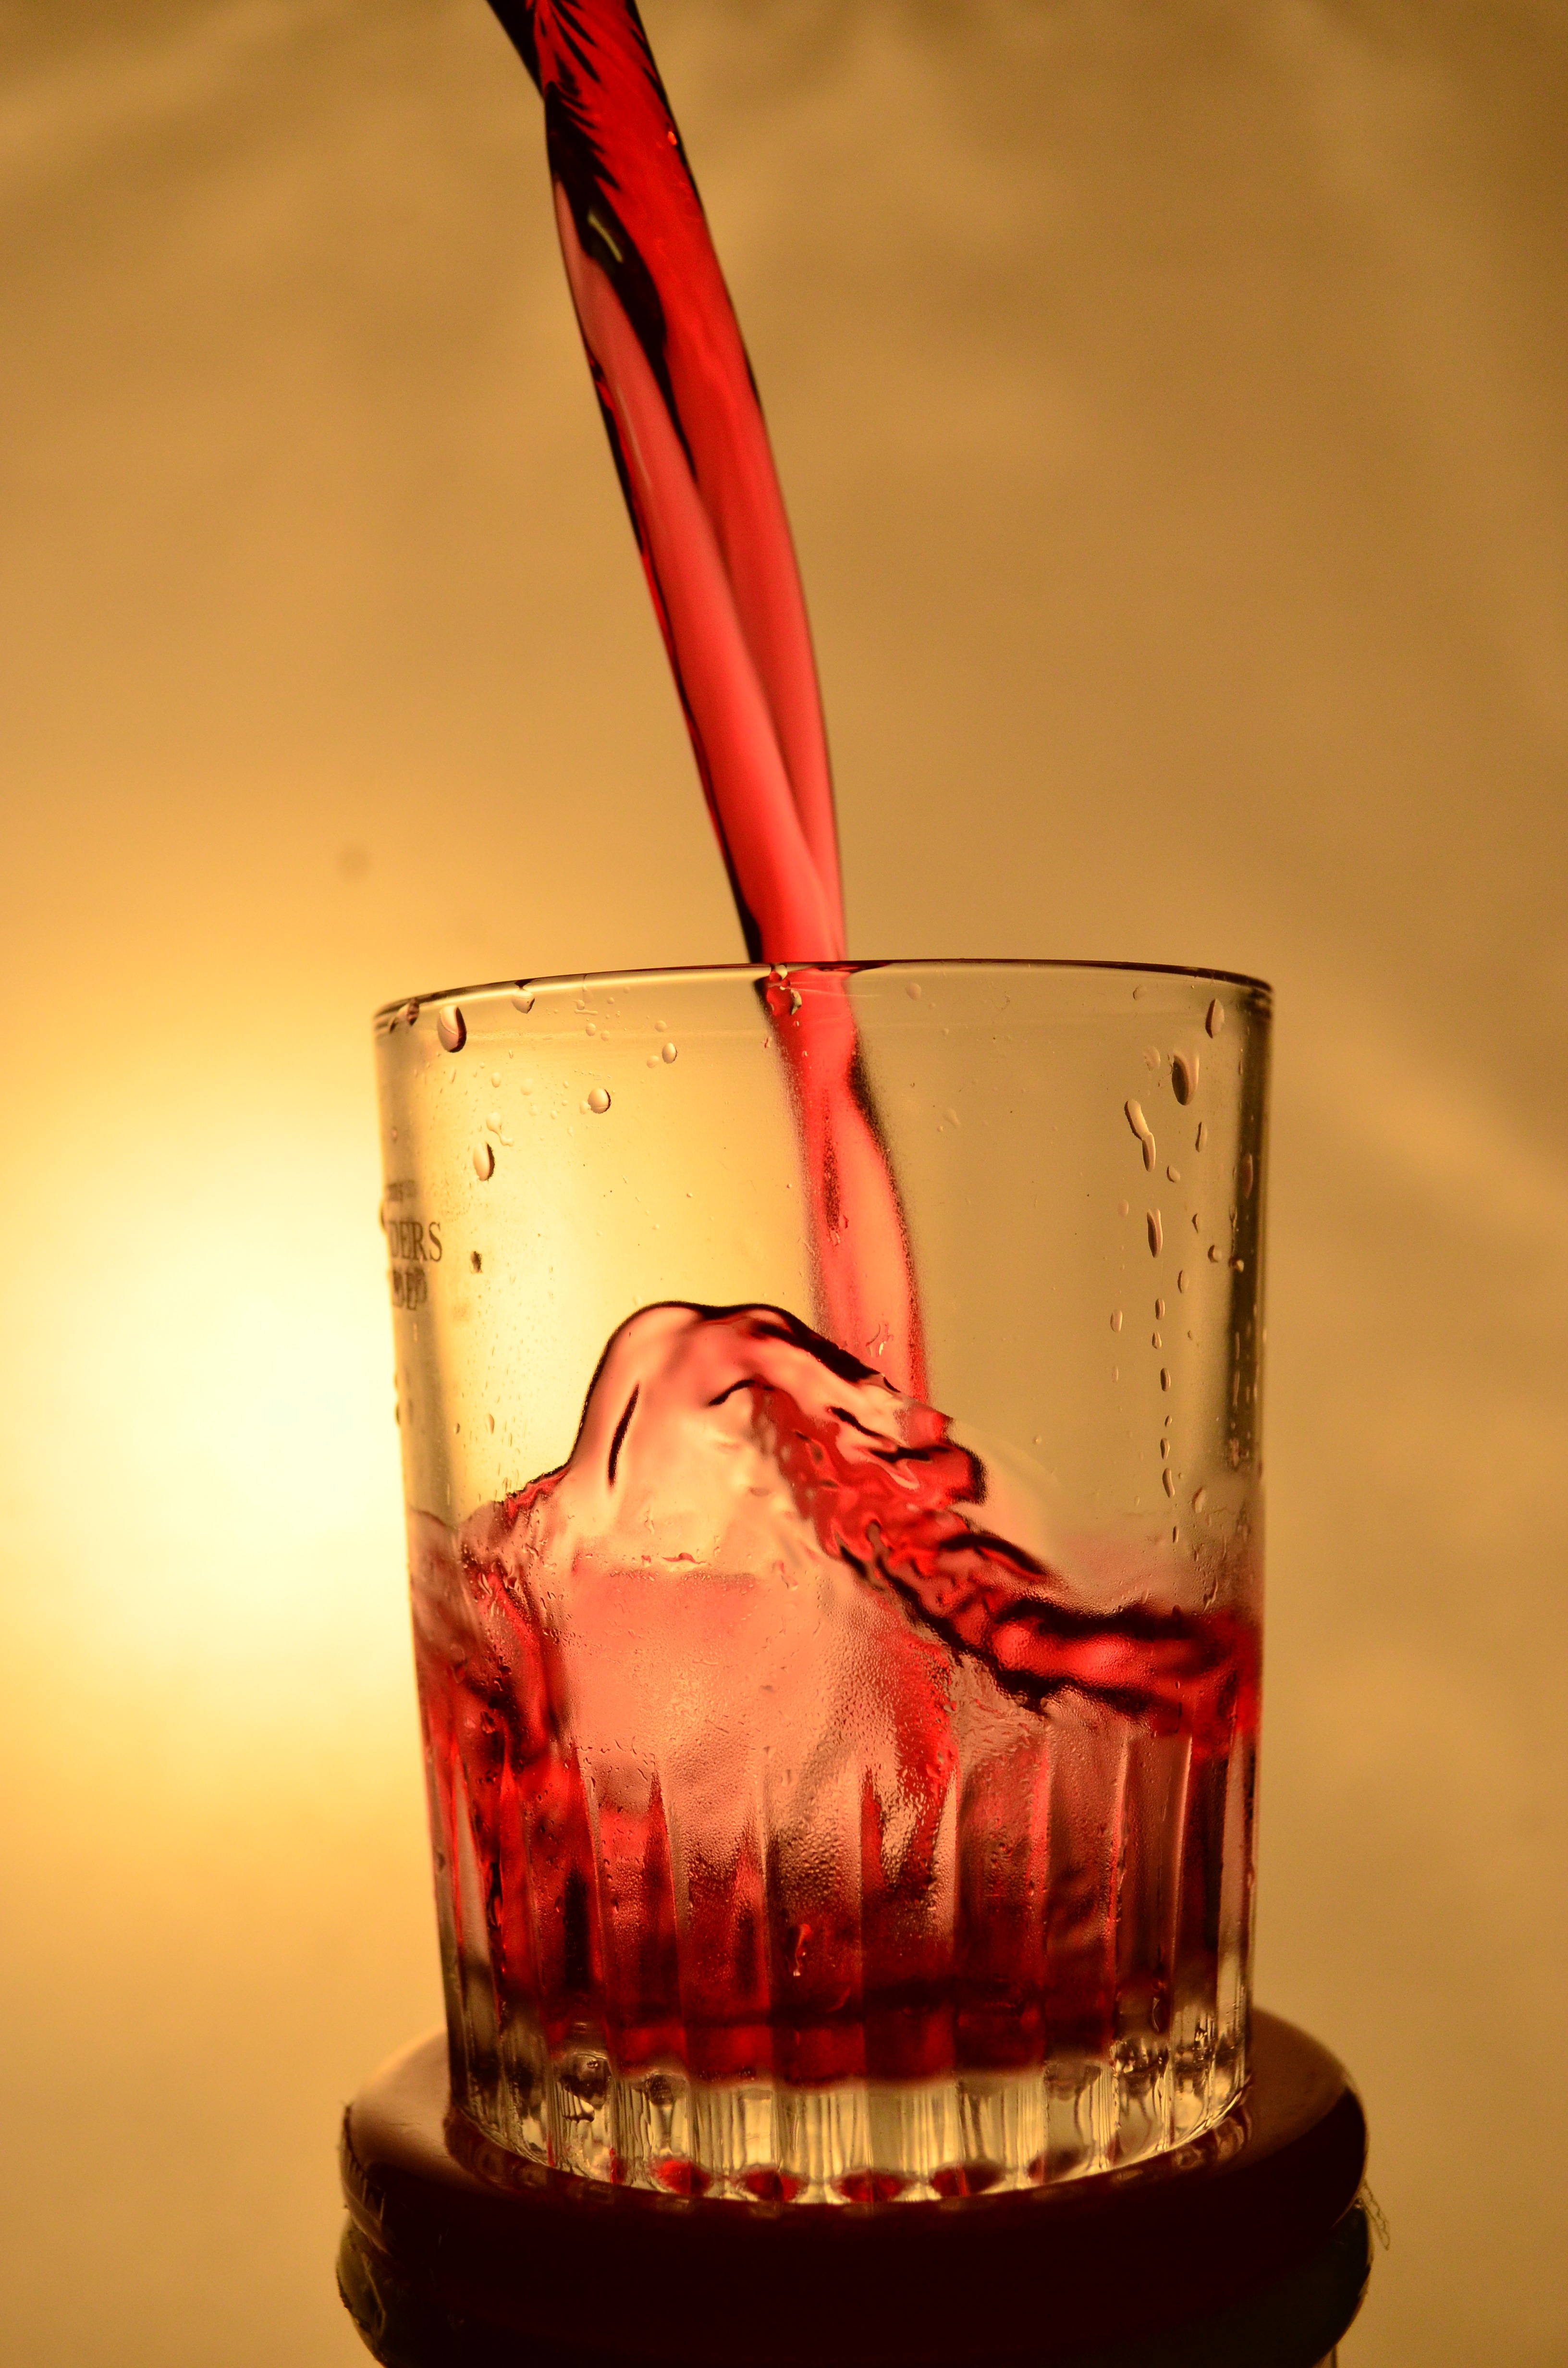
liquid, glass, celebration, red, splash, beverage, drink, lighting, cocktail, pouring, juice, party, liqueur, macro photography, alcoholic beverage, distilled beverage